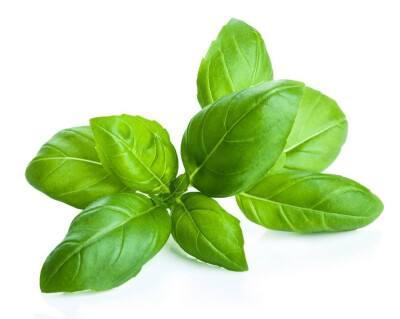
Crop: unknown
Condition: basil